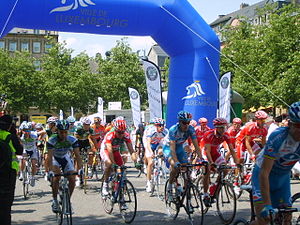
Luxembourg Rundt
Luxembourg Rundt er et etapeløb som arrangeres årligt i maj/juni i Luxembourg. Løbet går over fem etaper, og løbet er fast: